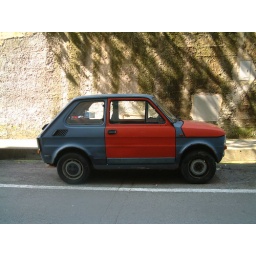
small car down backstreet under big tree